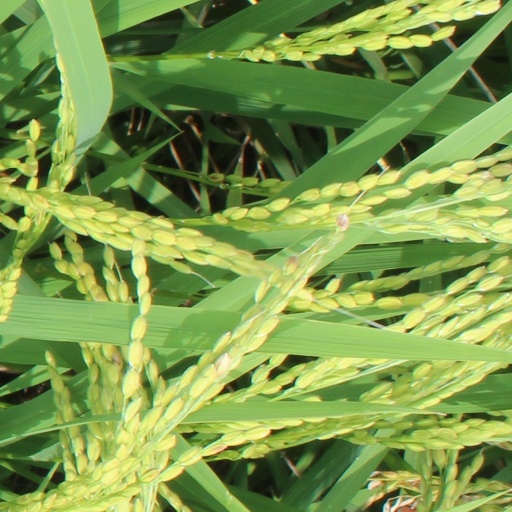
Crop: rice